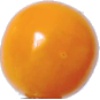
Label: physalis